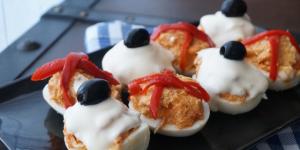
huevos rellenos de atun y tomate